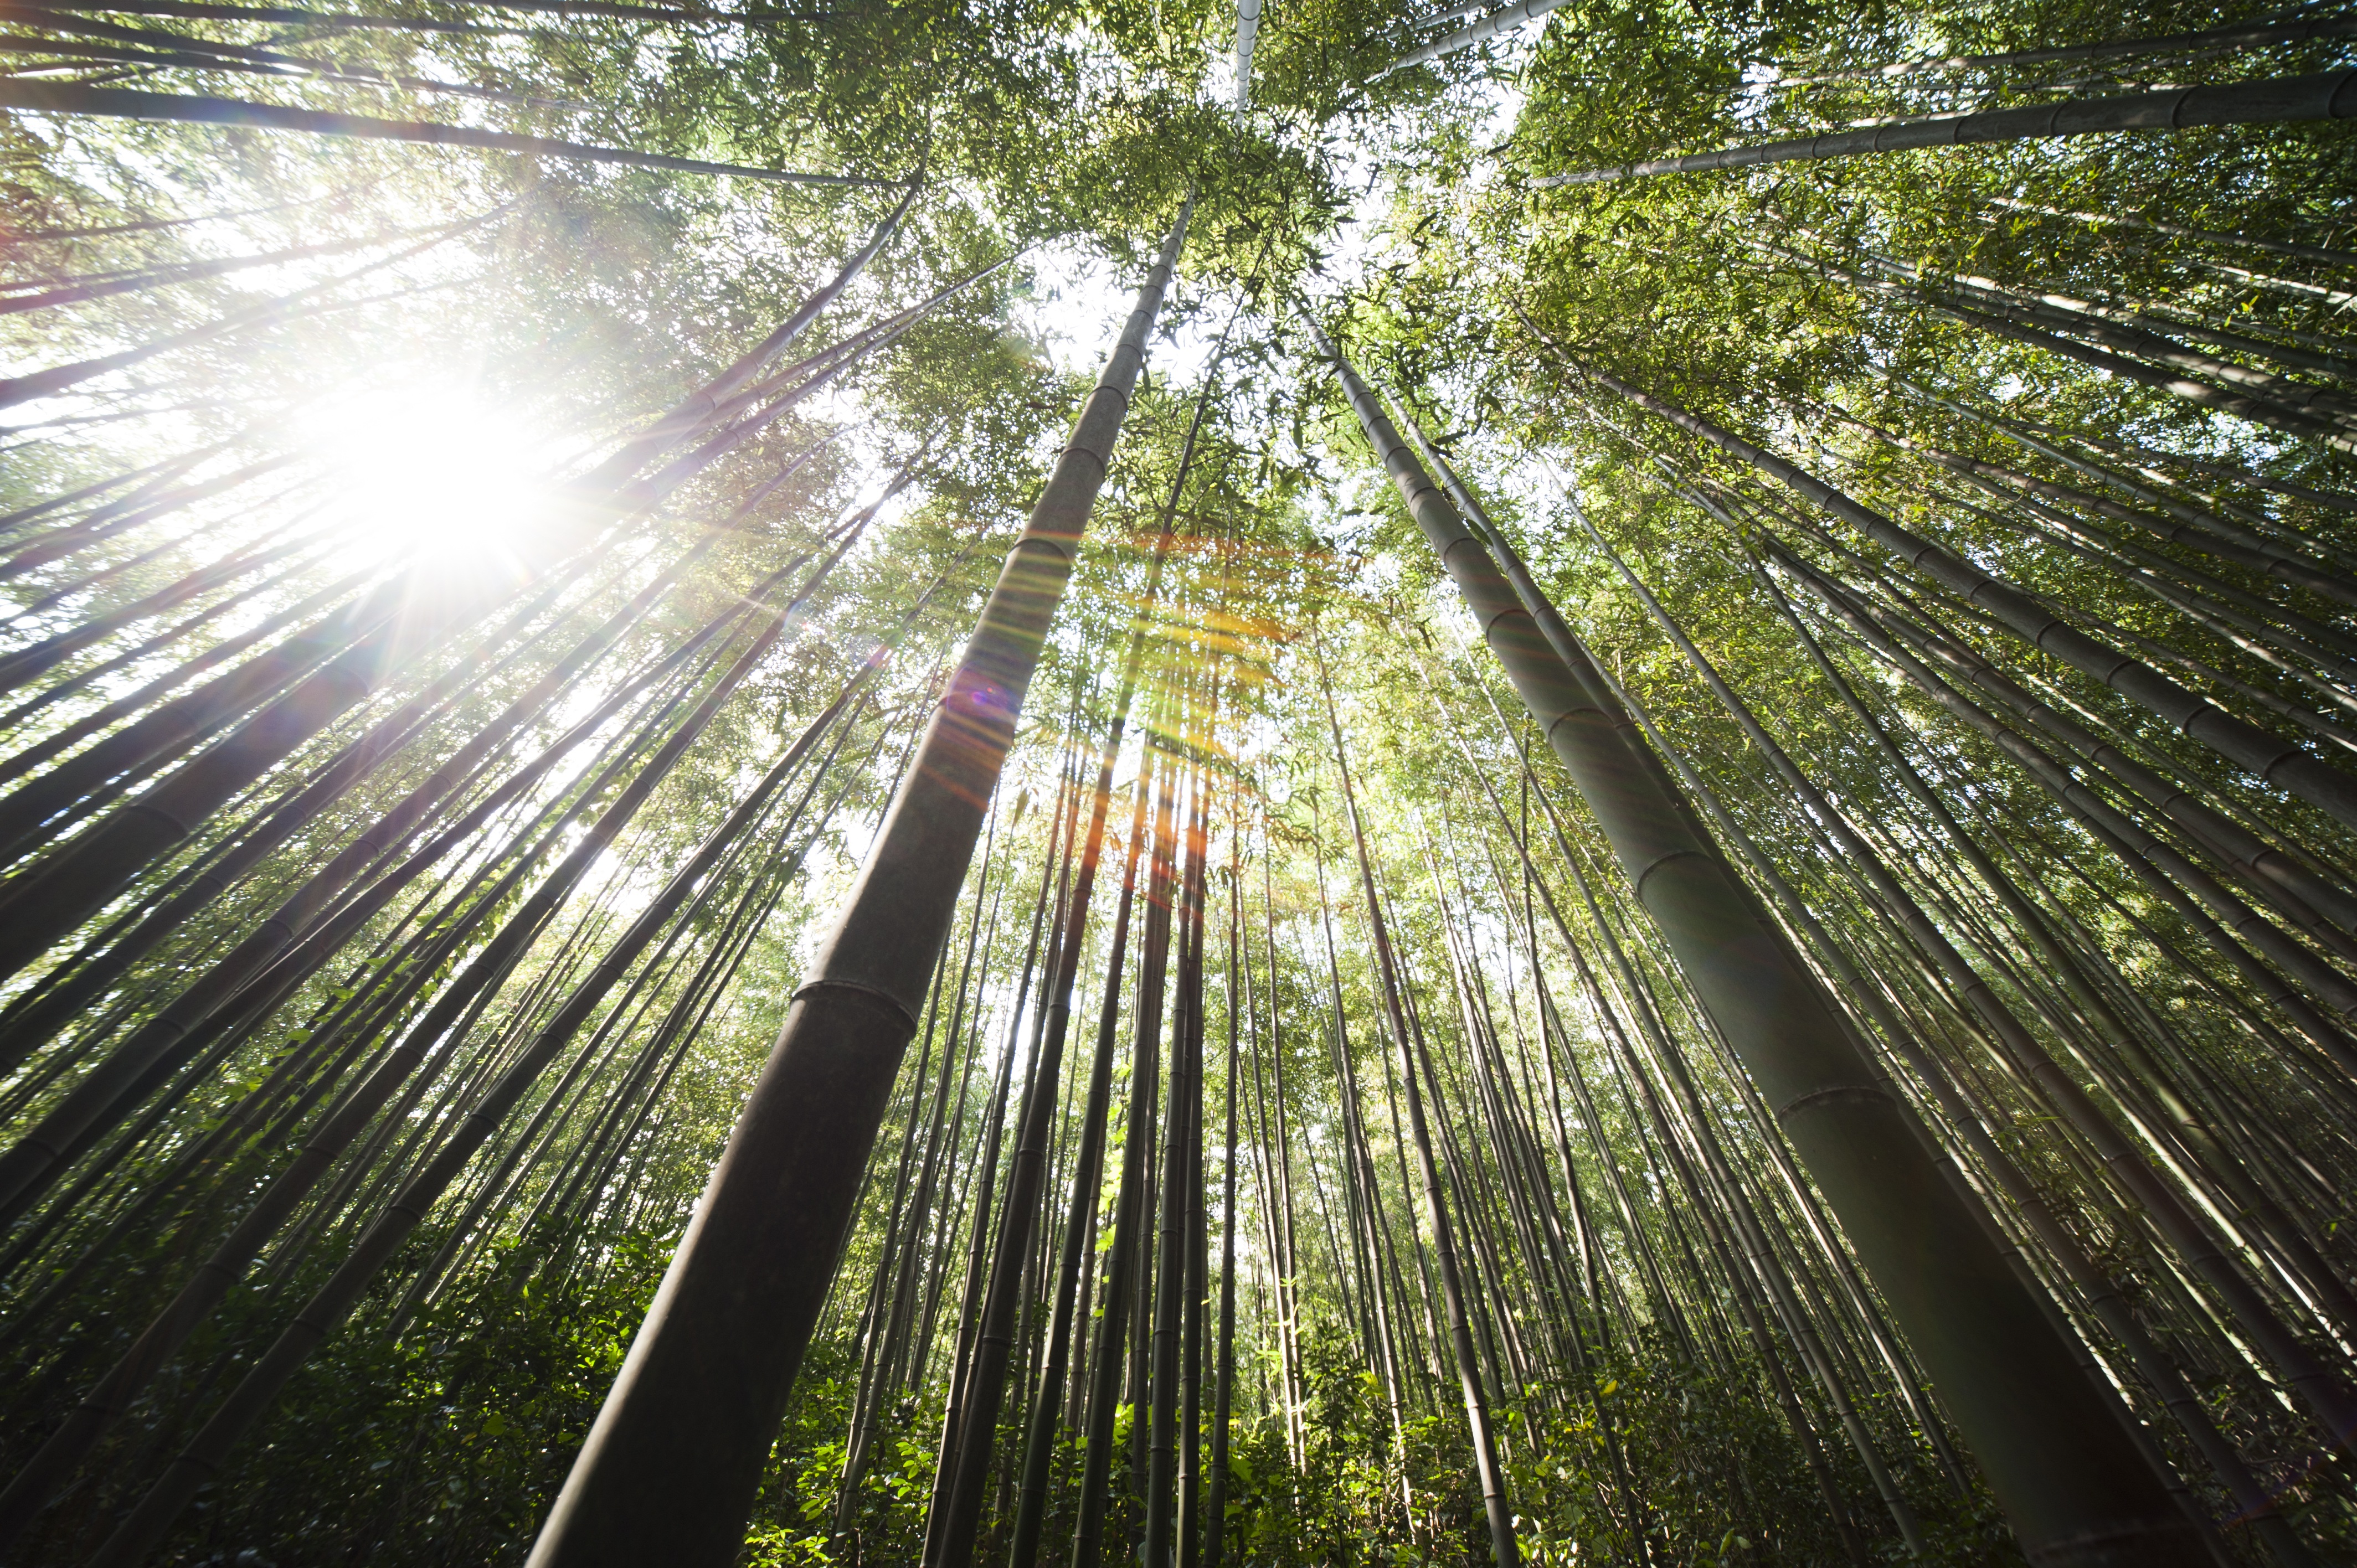
tree, nature, forest, grass, light, plant, sunlight, morning, leaf, flower, green, reflection, jungle, rainforest, habitat, bamboo, natural environment, atmospheric phenomenon, woody plant, arecales, sunglare